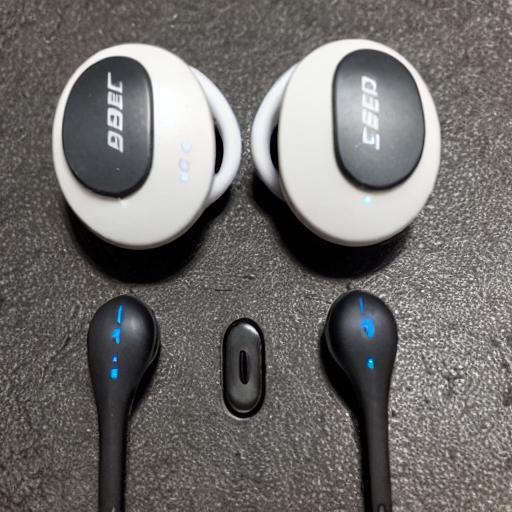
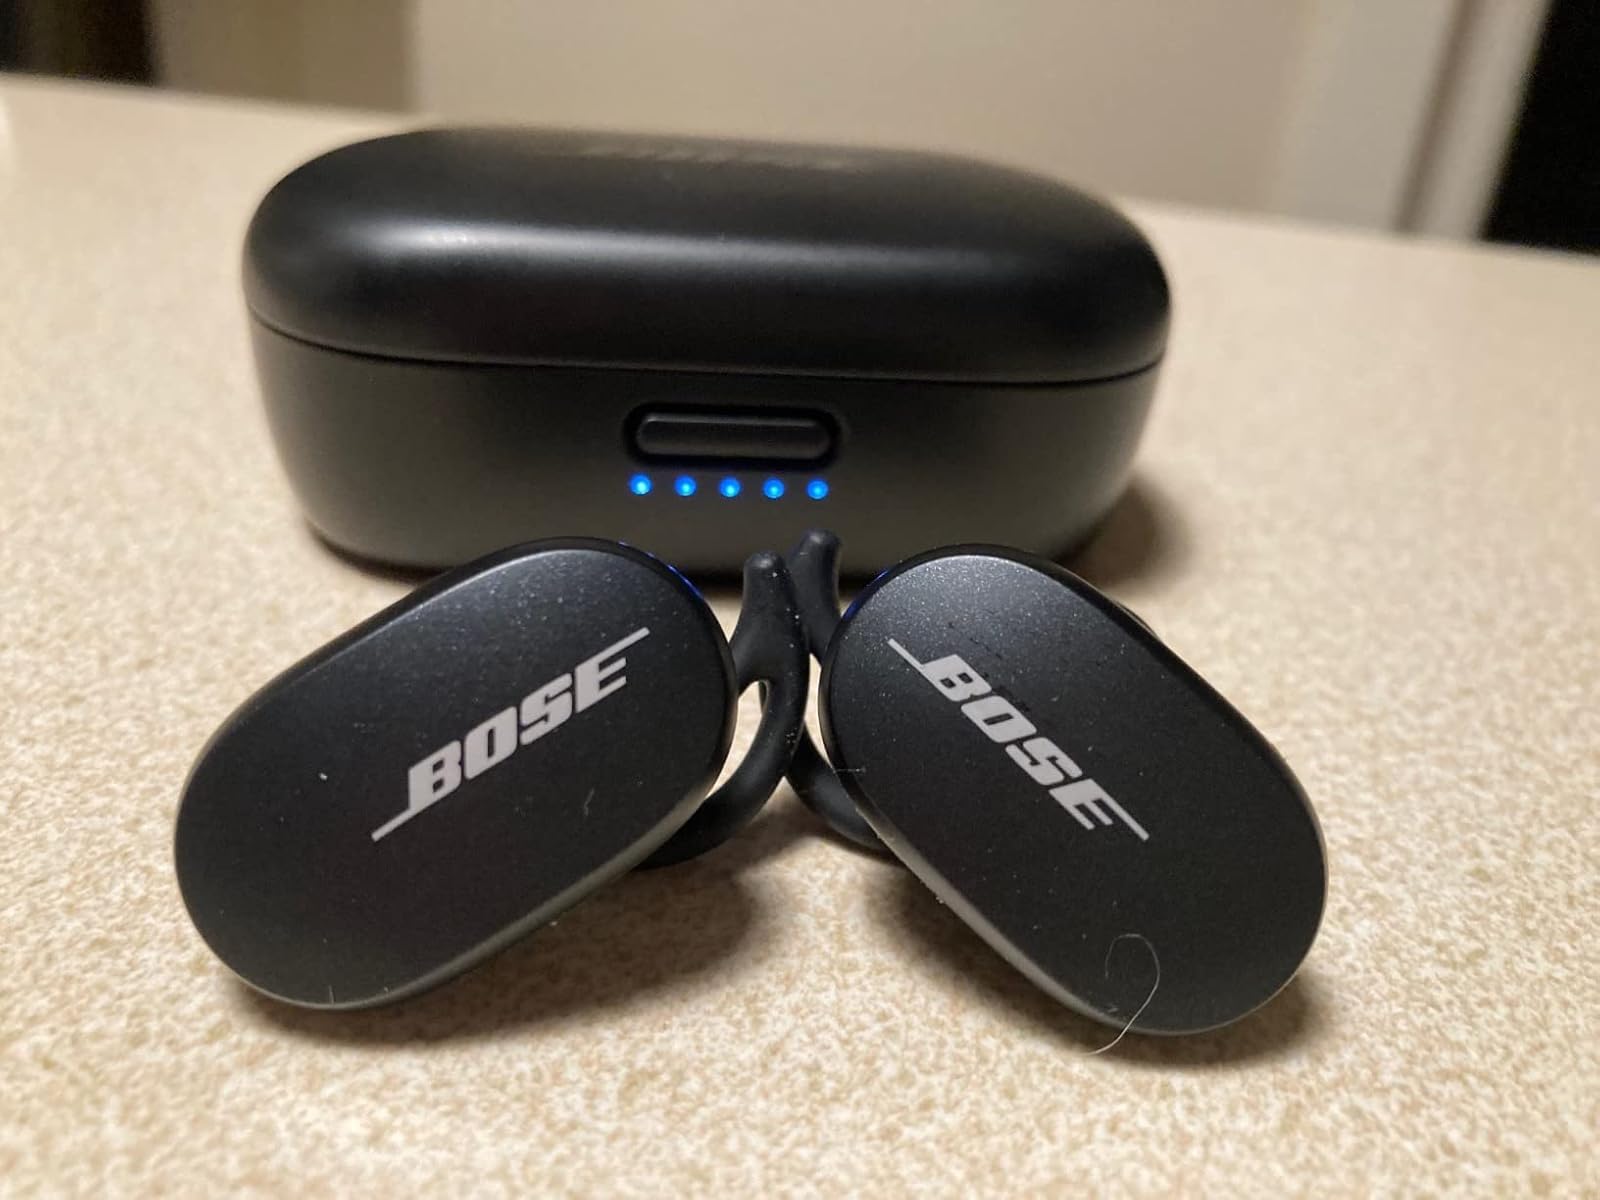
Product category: earbuds
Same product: no